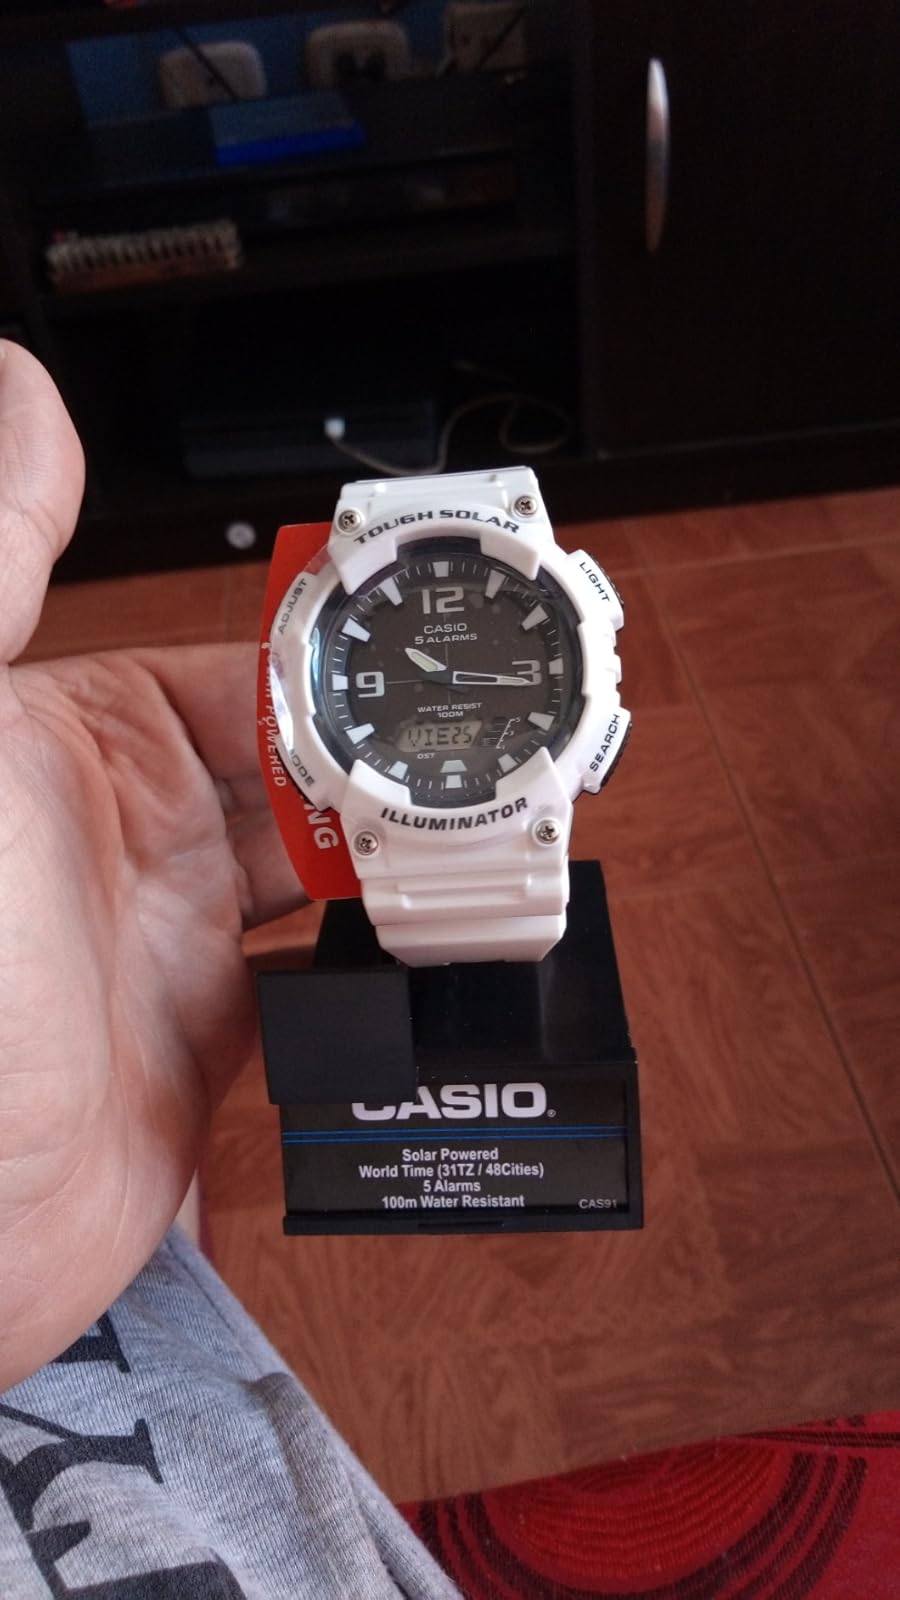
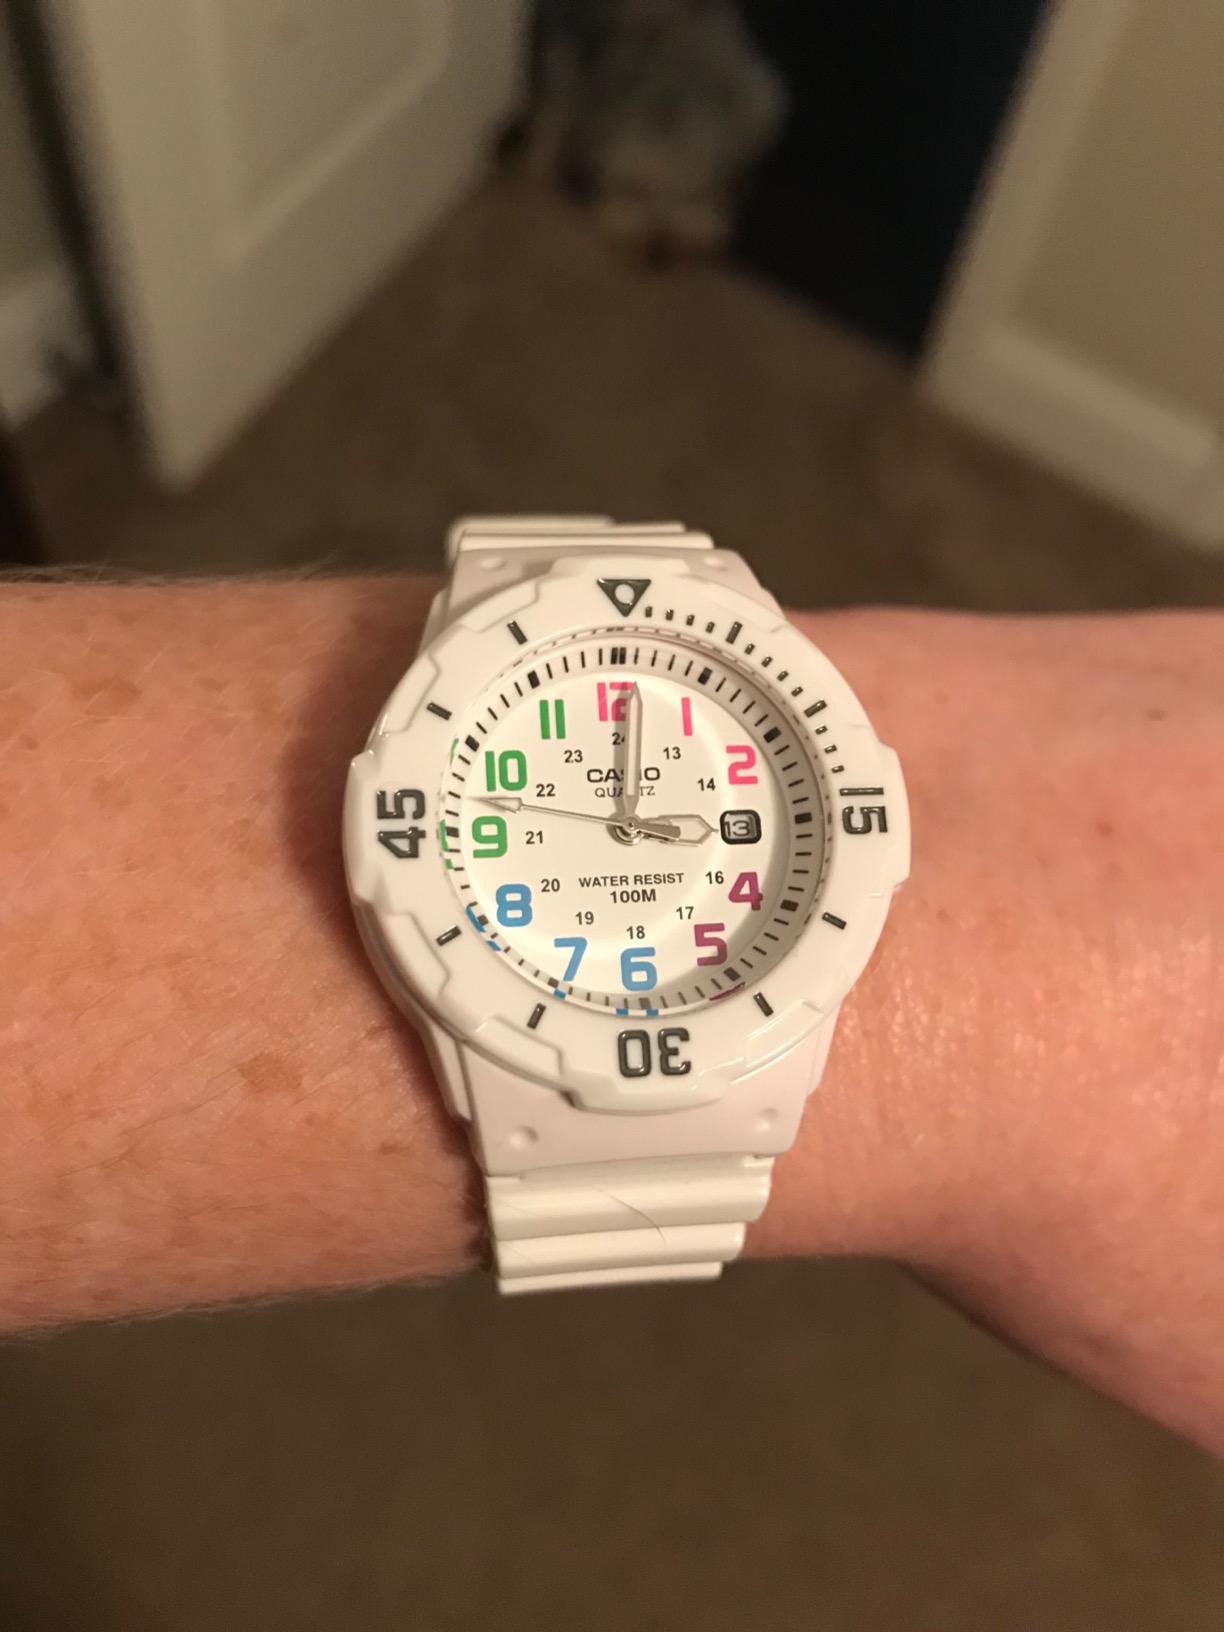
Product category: accessories_watch
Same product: no